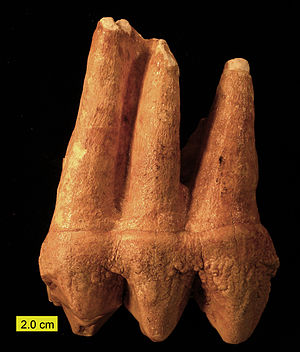
Mastodont / Andet
Mammut
Mastodonterne var en slags elefantlignende snabeldyr med stødtænder i overkæben. Deres meget kraftige kindtænder var måske beregnet til knusning af vedplanter.